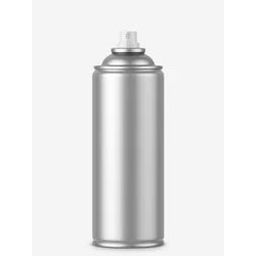
Label: metal